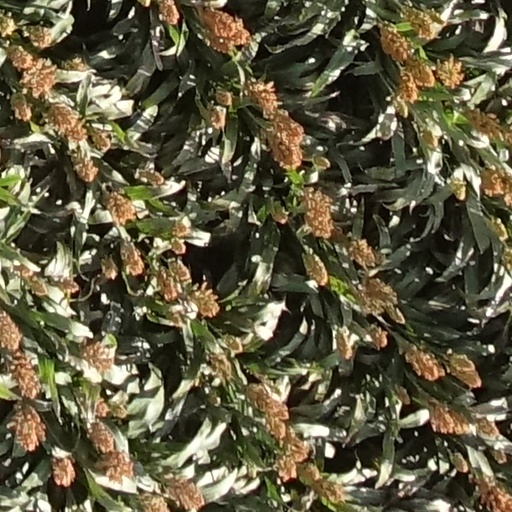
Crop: sorghum